Washington Capitals

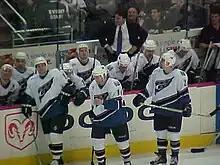
The Capitals bench in 2005.

The Capitals finished the 2005–06 season in the cellar of the Southeast Division again, with a 29–41–12 campaign, earning 12 more points than the 2003–04 season, good for 27th out of the 30 NHL teams. The team, however, played close in every game, playing in 42 one-goal games, although losing two-thirds of those games. Ovechkin's rookie season exceeded the hype, as he led all 2005–06 NHL rookies in goals, points, power-play goals and shots. He finished third overall in the NHL in scoring and tied for third in goals, and his 425 shots not only led the league, but also set an NHL rookie record and was the fourth-highest total in NHL history. Ovechkin's rookie point total was the second-best in Capitals history, and his goal total was tied for third in franchise history. Ovechkin won the Calder Memorial Trophy, beating out Pittsburgh center Sidney Crosby and Calgary Flames defenseman Dion Phaneuf.